Ten Desires

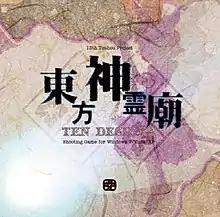
Original CD-ROM with a silhouette of Toyosatomimi no Miko.

is a bullet hell shooter released in 2011 for Windows. It is the thirteenth main game of the "Touhou Project" "dōjin" series made by Team Shanghai Alice.